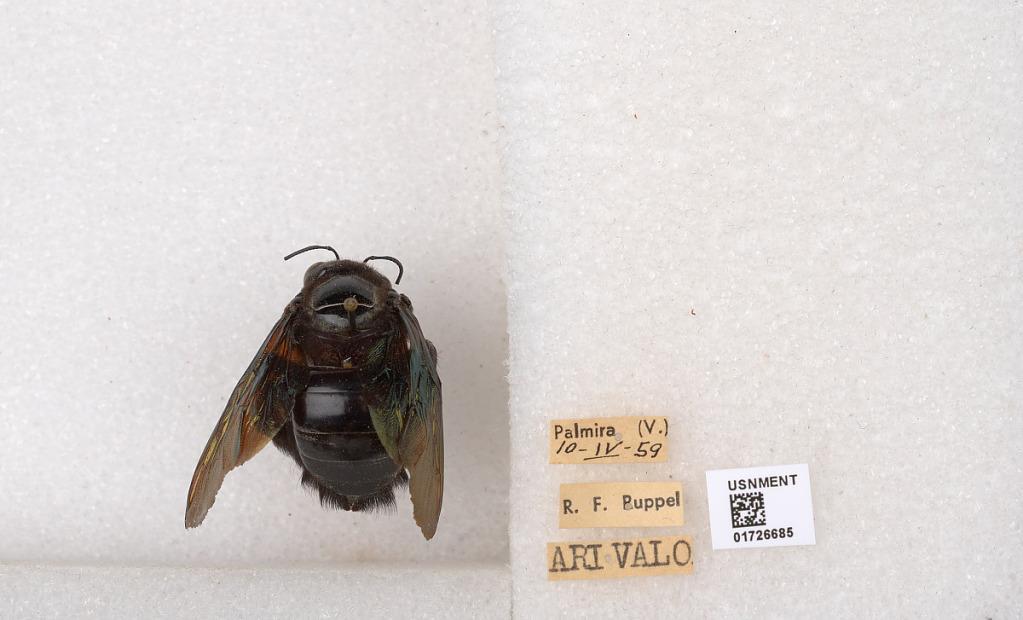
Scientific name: Xylocopa (Neoxylocopa) frontalis (Olivier)
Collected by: R. Ruppel
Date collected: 1959-4-10
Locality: Palmira (V.)